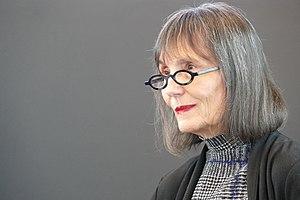
Ilma Rakusa, née le 2 janvier 1946 à Rimavská Sobota en Slovaquie, est une écrivaine, dramaturge et traductrice suisse de langue allemande. Elle est récipiendaire du Prix Kleist en 2019.